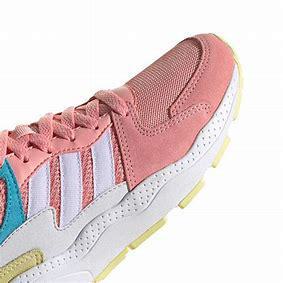
Brand: Adidas
Model: Crazychaos